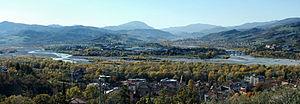
Le Taro est une rivière italienne de 126 km de long, qui prend sa source sur le mont Penna dans l'Apennin ligure et s'écoule entièrement dans la province de Parme en Émilie-Romagne, traversant le territoire de la Bassa parmense en son centre. C'est un affluent de rive droite du Pô. Son bassin hydrographique représente 2 026 km².